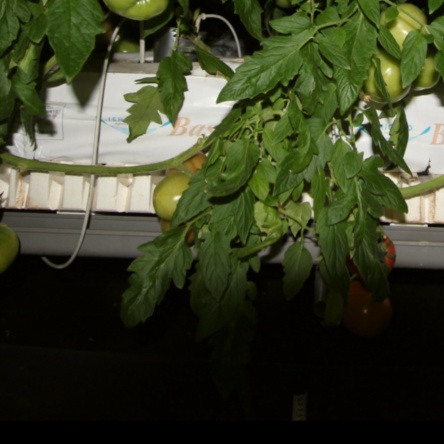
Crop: tomato